Energy policy of India

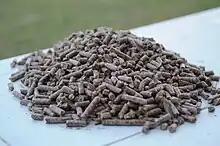
Biomass pellet fuel from India

India has the world's 3rd largest proven coal reserves with nearly 177 billion metric tons as on 1 April 2021. In India, coal is the bulk primary energy contributor with 56.90% share equivalent to 452.2 Mtoe in 2018.